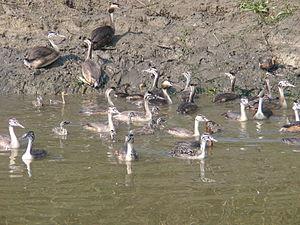
Bande mêlée de Grèbe huppé (Podiceps cristatus) et castagneux (Tachybaptus ruficollis) attrapée dans une zone du lac de Cerknica (Slovénie) en train de s'assécher, puis relâchée dans une partie permanente du lac au cours d'une opération de secours menée en été 2006. Les adultes ne voulaient pas quitter cette zone temporaire du lac car les juvéniles étaient incapables de les suivre. Tous les adultes ont été bagués au cours de l'opération. Slovenščina: Mešana jata čopastih in malih ponirkov (na sliki tudi več mladičev obeh vrst) je ostala ujeta v izginjajočem bazenčku, enem redkih ki so ostali, ko je Cerkniško jezero skoraj popolnoma presahnilo poleti 2006. Odrasli niso odleteli, ker njihovi mladiči še niso bili sposobni letenja. Večino ptičev smo ujeli, obročkali odrasle in prenesli v bližnji zadrževalnik s stabilnim vodostajem.